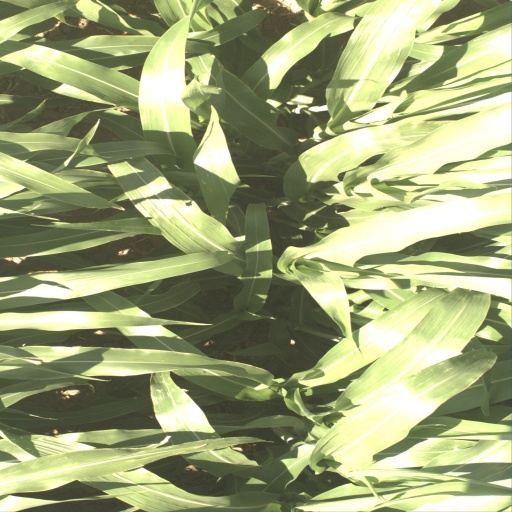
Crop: sorghum